History of Maharashtra

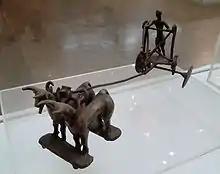
Late Harappa figure from the Daimabad hoard; Indus Valley civilization

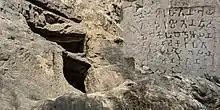
Lohagadwadi cave inscription in Brahmi script of Prakrit language, beginning with "Namo Arihantanam", indicating the presence of Jain settlement (2nd century BCE)

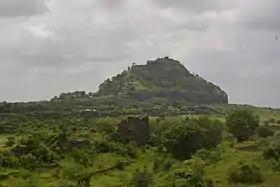
Devgiri hill, the capital of the Yadava kingdom

Chalcolithic sites belonging to the Jorwe culture (ca. 1300–700 BCE) have been discovered throughout the state. The largest settlement discovered of the culture is at Daimabad, a Late Harappan site, which had a mud fortification during this period, as well as an elliptical temple with fire pits. Some settlements show evidence of planning in the layout of rectangular houses and streets or lanes. In the Late Harappan period there was a large migration of people from Gujarat to northern Maharashtra.